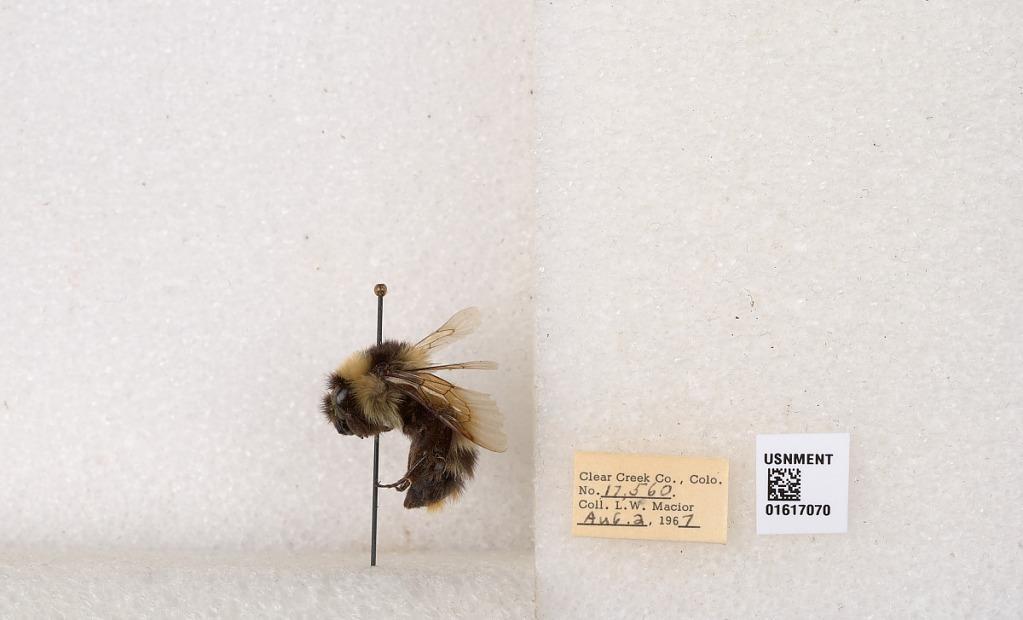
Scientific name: Bombus kirbyellus
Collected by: L. Macior
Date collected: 1967-8-2
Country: United States
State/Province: Colorado
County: Clear Creek
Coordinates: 39.6891, -105.644